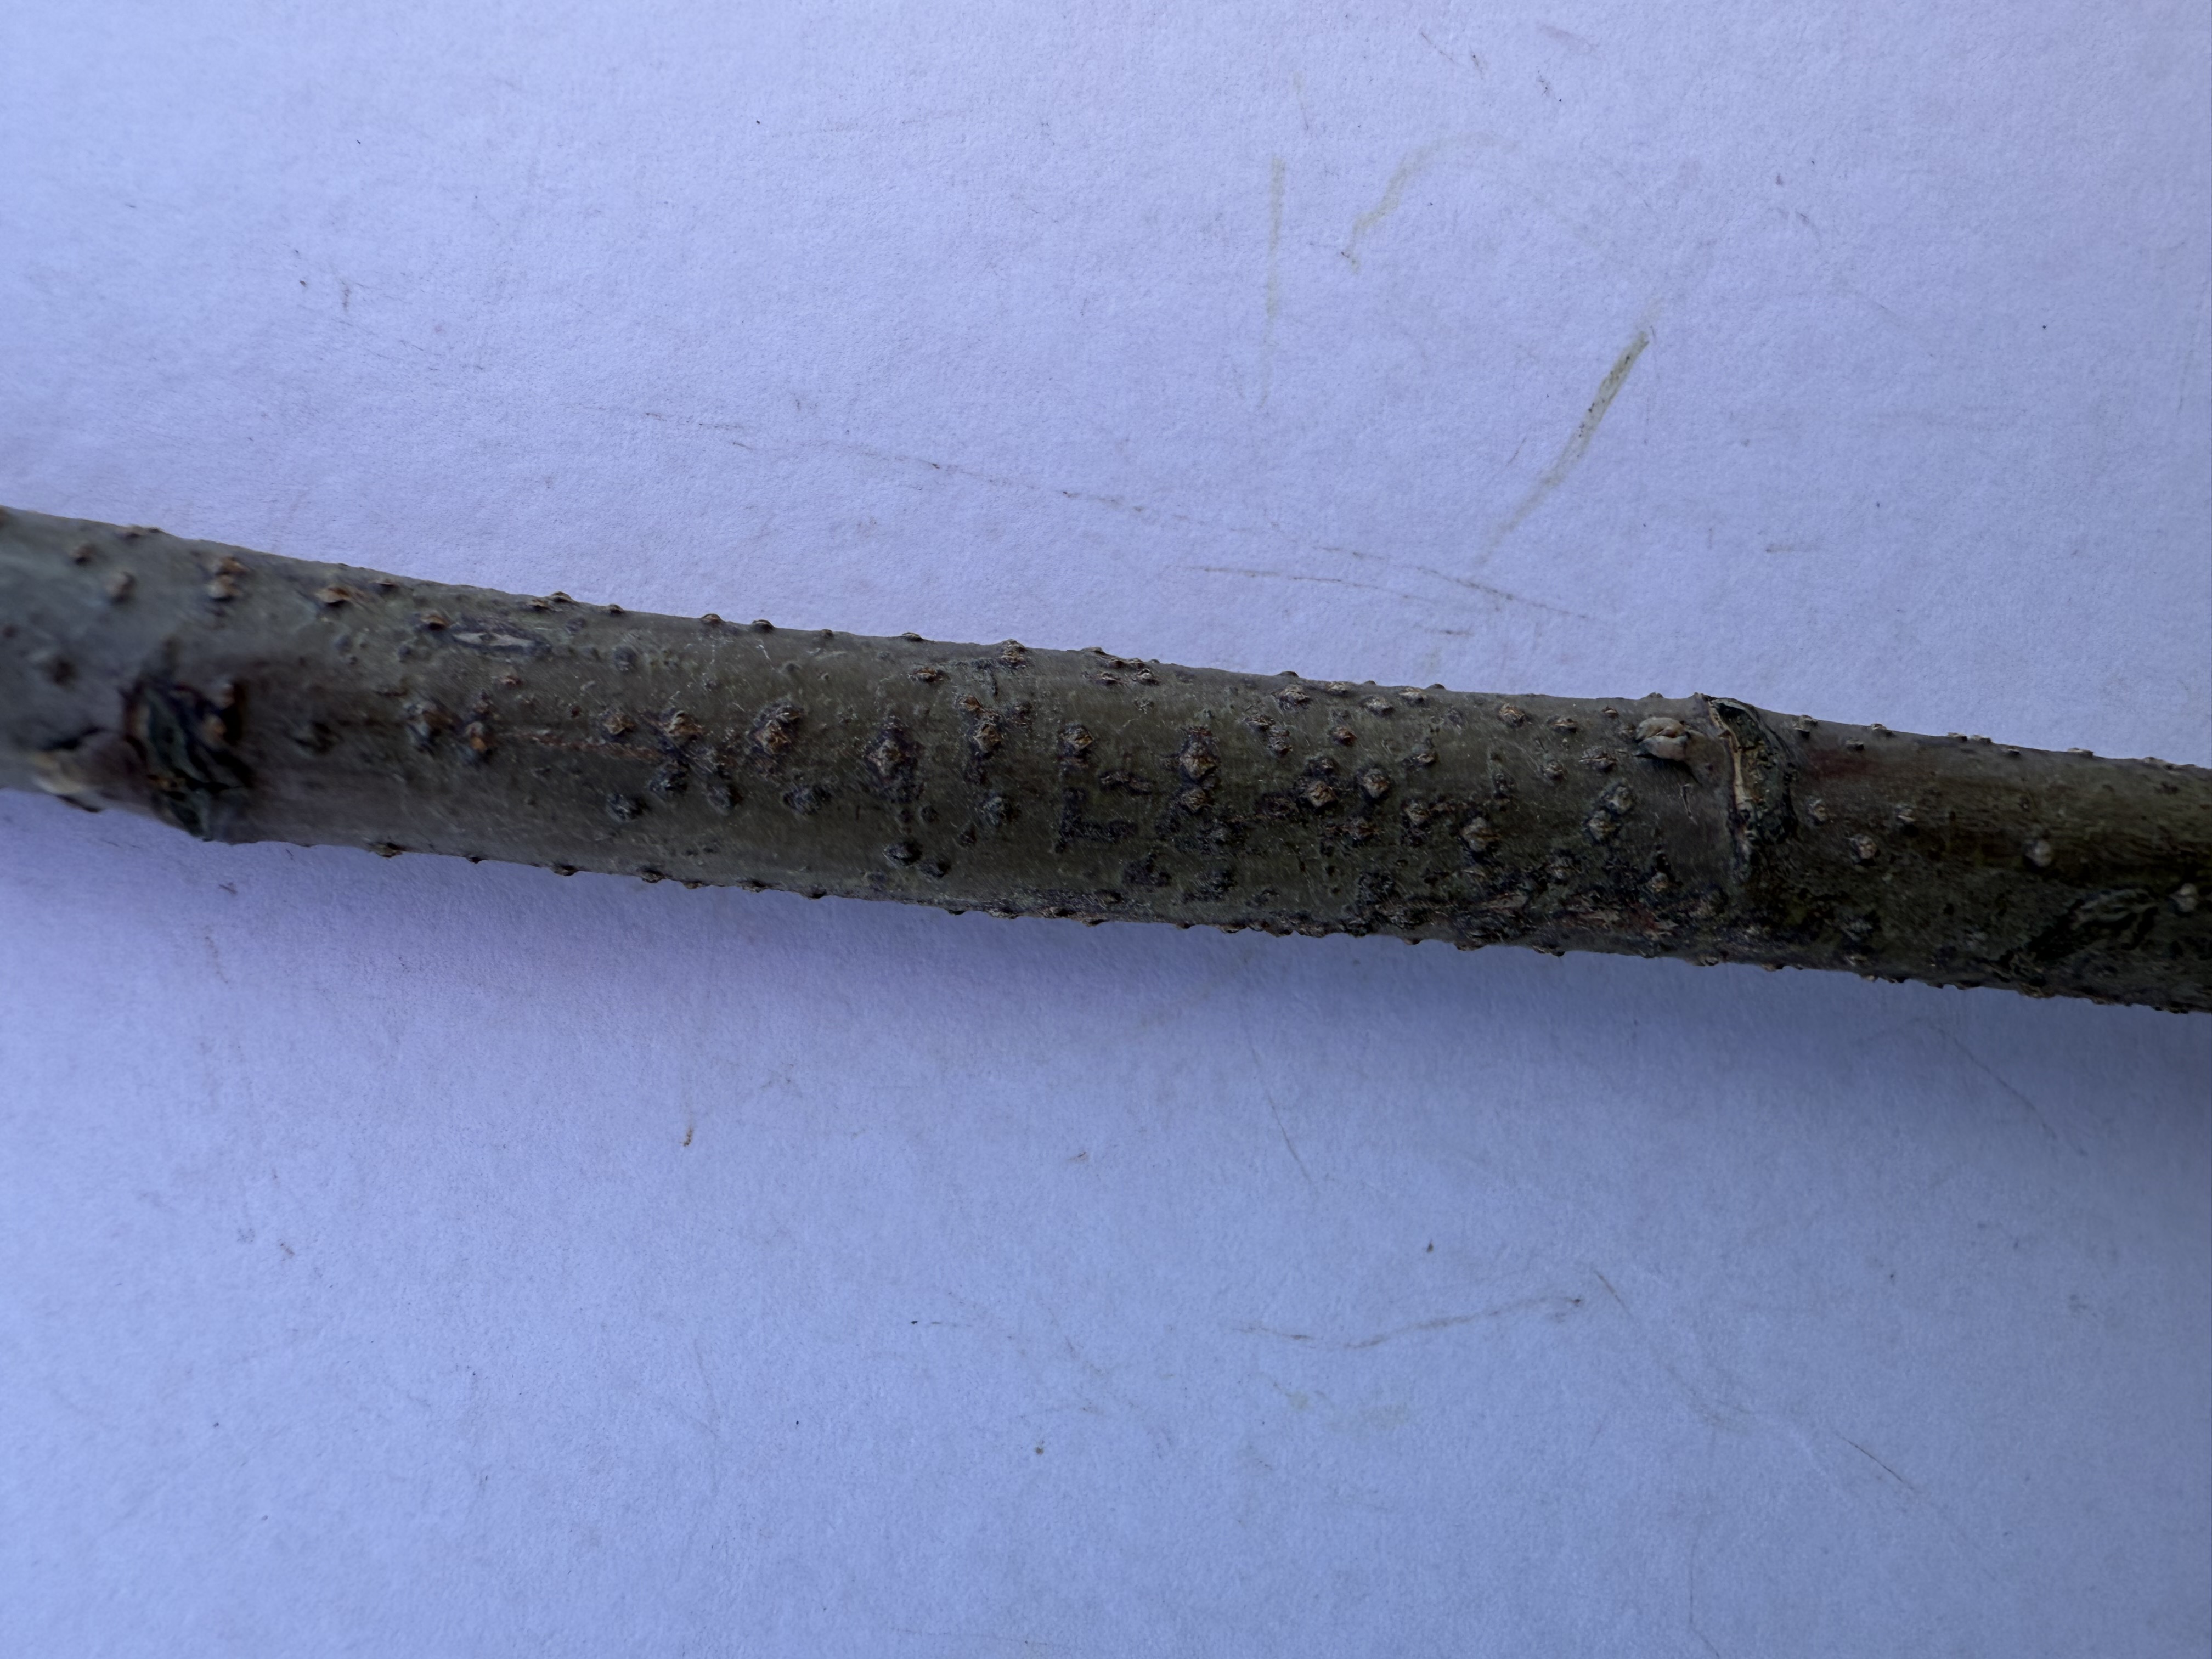
Variety: Carob